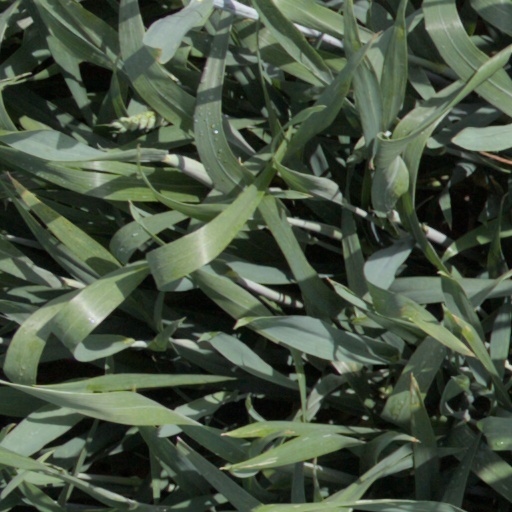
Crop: wheat